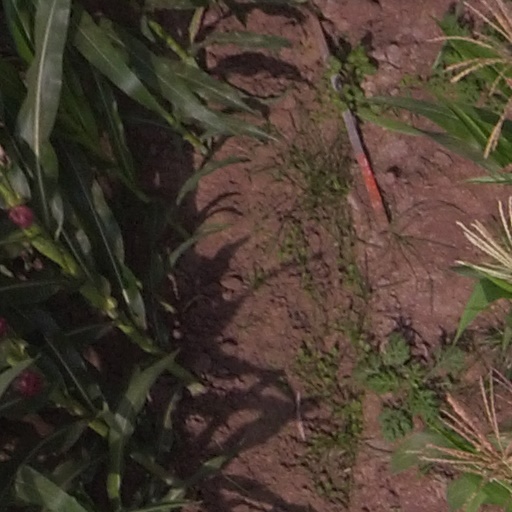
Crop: maize; corn